Theatre Royal Drury Lane 8th September 1974

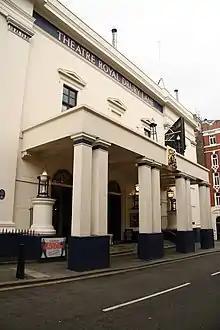
Exterior of the Theatre Royal, Drury Lane in 2008

To promote "Rock Bottom", a headlining performance by Wyatt was held on 8 September 1974 at the Theatre Royal, Drury Lane, a West End theatre in London. The concert was reportedly arranged by the Virgin Records executive Richard Branson, who told Wyatt that certain musicians had expressed interest in performing as Wyatt's backing band for a concert. Meanwhile, Branson also told the same musicians that Wyatt had expressed interest in recruiting them for his live band.